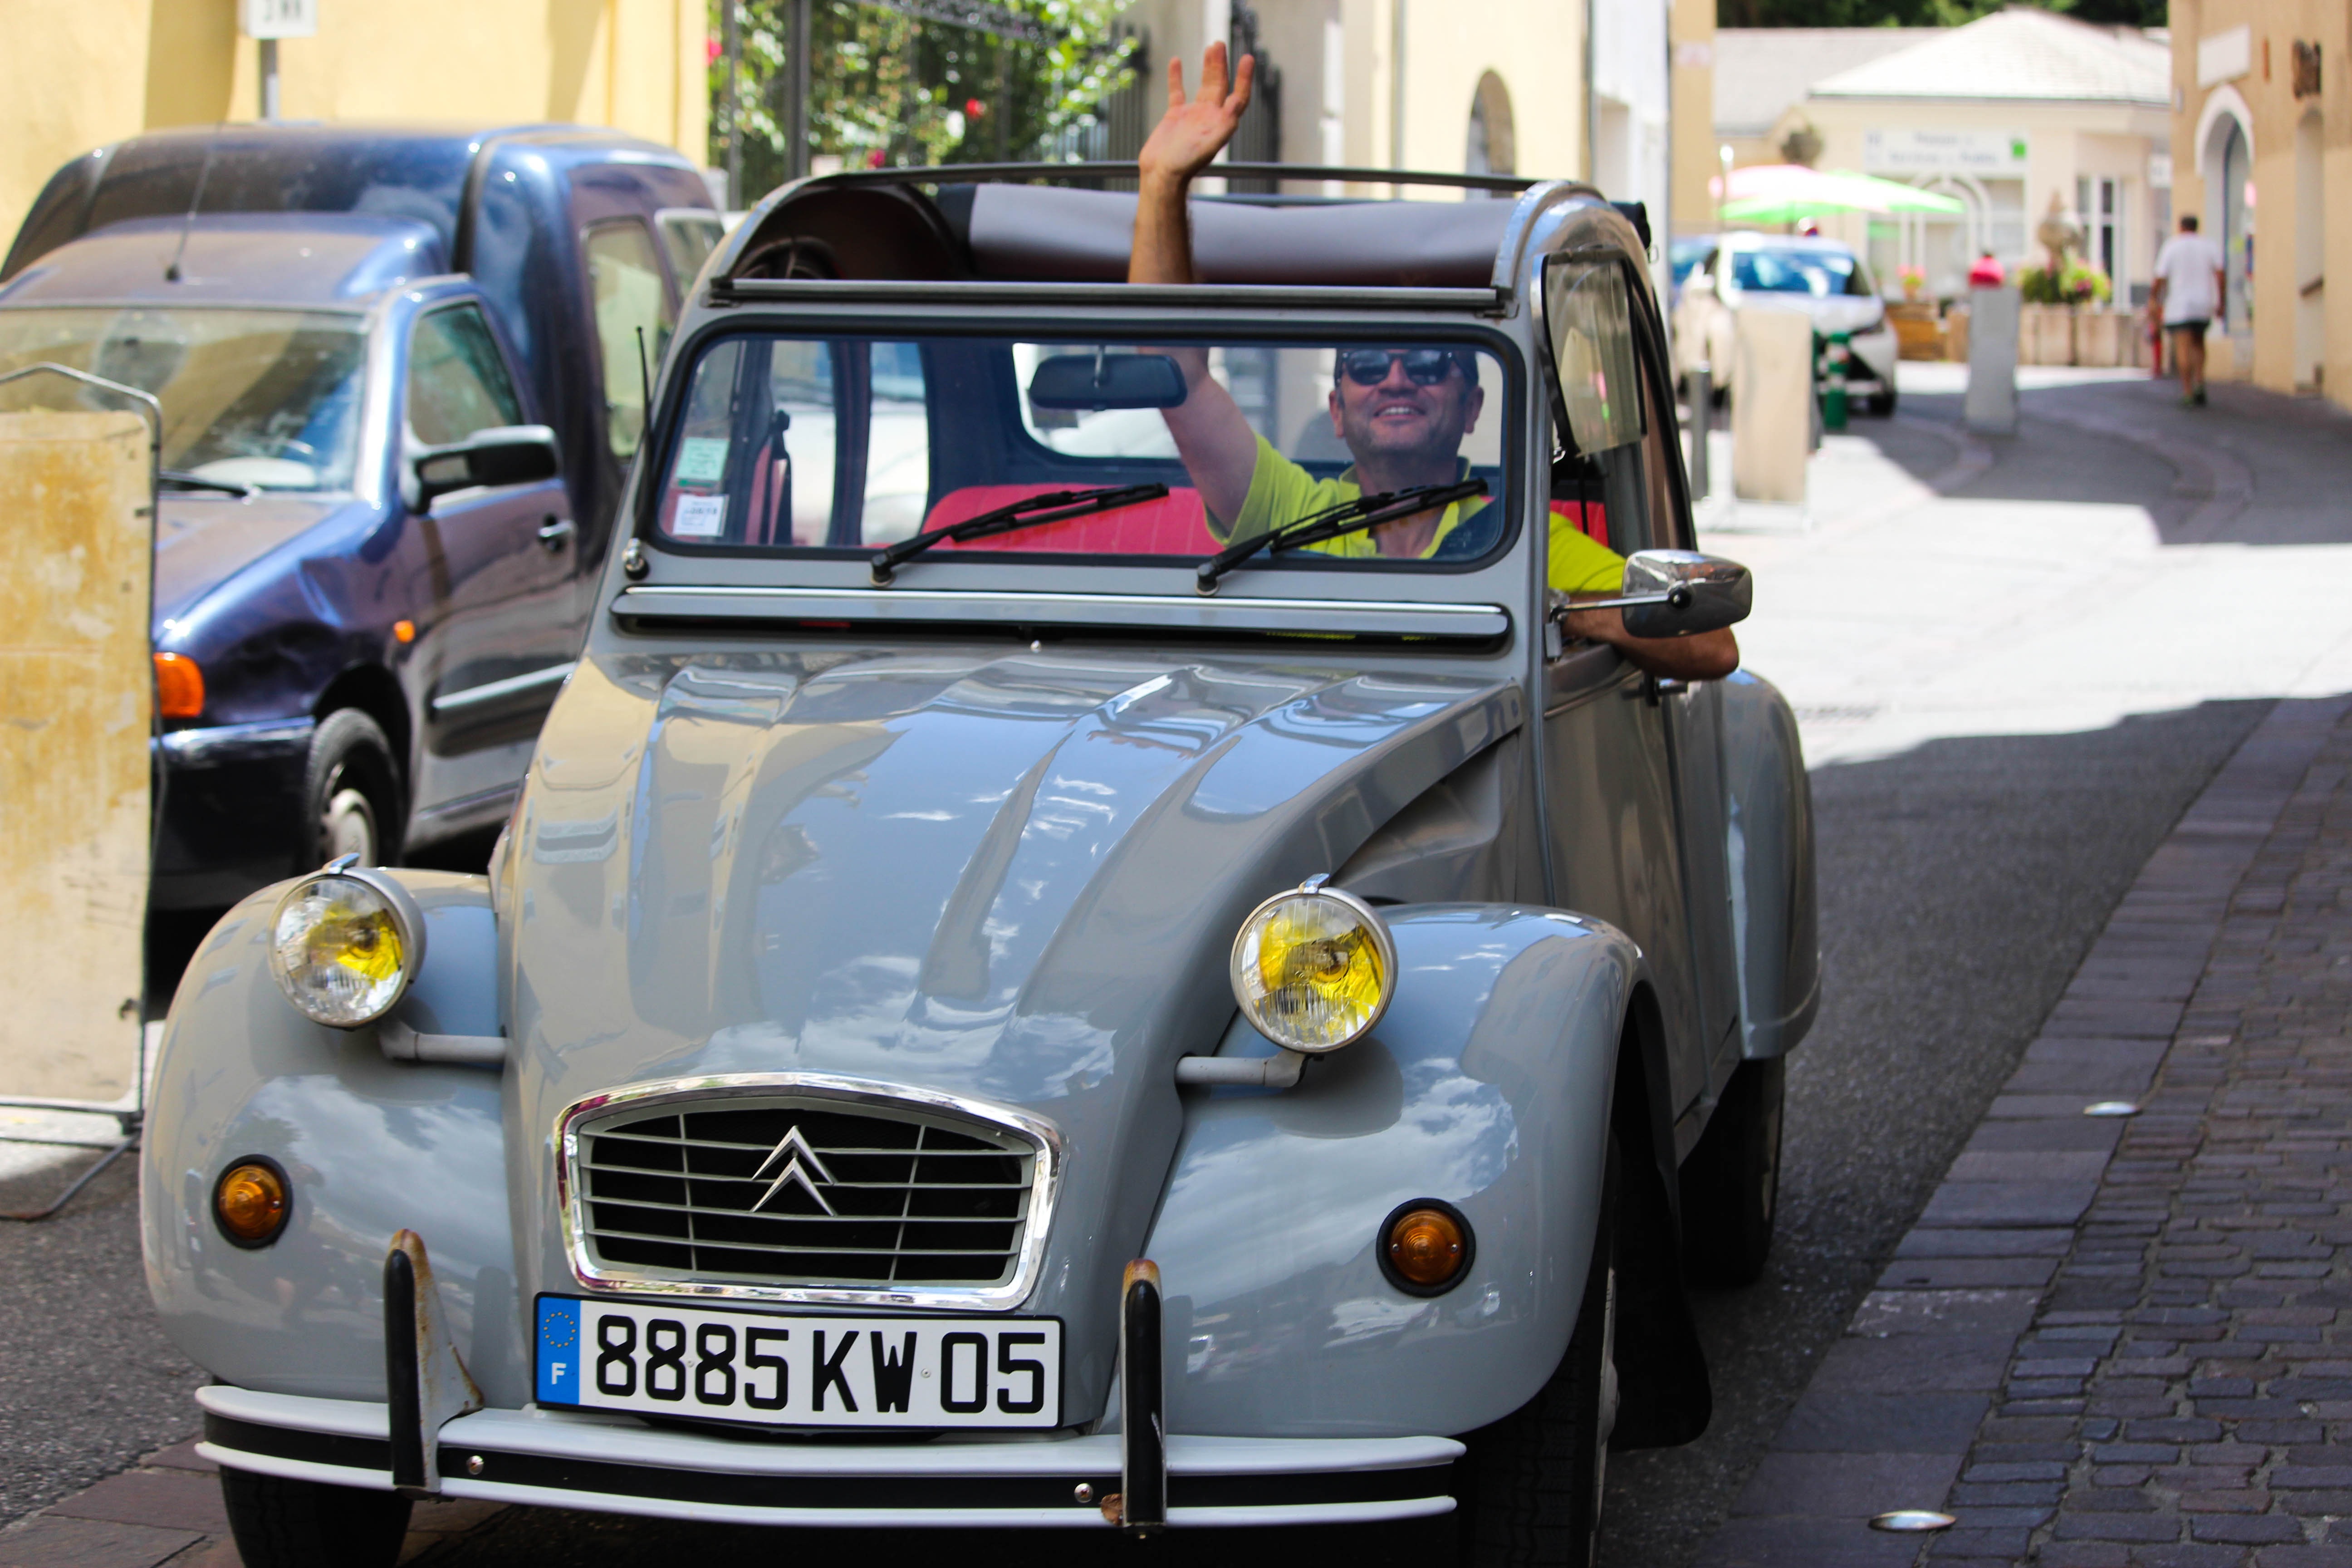
car, vintage, retro, driving, france, vehicle, old car, classic car, automotive, motor vehicle, cars, sedan, oldtimer, classic, antique car, city car, auto show, land vehicle, automobile make, wavy hand